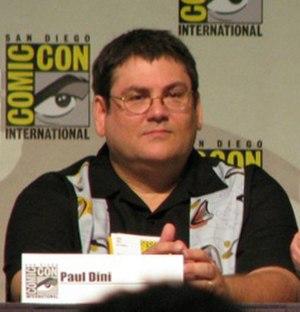
Bruce Wayne, alias Batman, est un super-héros de fiction appartenant à l'univers de DC Comics. Créé par le dessinateur Bob Kane et le scénariste Bill Finger, il apparaît pour la première fois dans le comic book Detective Comics nᵒ 27 en 1939 - mai 1939 comme date sur la couverture mais la date réelle de parution est le 30 mars 1939 - sous le nom de The Bat-Man. Bien que ce soit le succès de Superman qui ait amené sa création, il se détache de ce modèle puisqu'il n'a aucun pouvoir surhumain. Batman n'est en effet qu'un simple humain qui a décidé de lutter contre le crime après avoir vu ses parents se faire abattre par un voleur dans une ruelle de Gotham City, la ville où se déroulent la plupart de ses aventures. Malgré sa réputation de héros solitaire, il sait s'entourer d'alliés, comme Robin, son majordome Alfred Pennyworth ou encore le commissaire de police James Gordon.
Paul Dini, né le 7 août 1957 à New York aux États-Unis, est un producteur, scénariste et auteur de comics américain. Il est connu en tant que producteur et auteur de plusieurs séries animées très populaires, comme : La Ligue des justiciers ; Batman ; Superman, l'Ange de Metropolis ; Batman, la relève ; Duck Dodgers ; Les Tiny Toons.